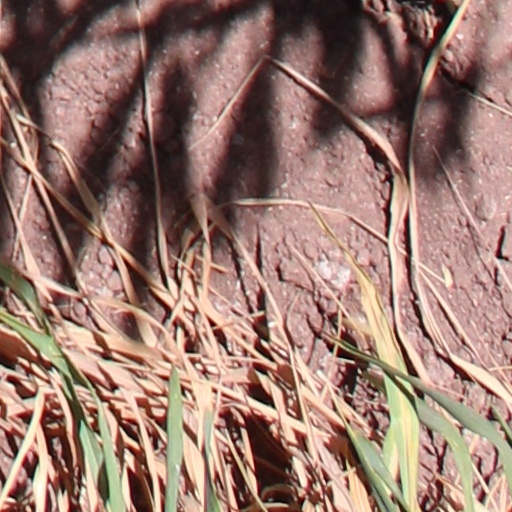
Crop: wheat